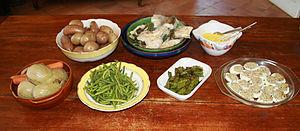
Aïoli garni, plat provençal à base de morue accompagnée d'aïoli
La cuisine occitane est une cuisine diversifiée qui a des traits caractéristiques de la cuisine méditerranéenne, mais se différencie des cuisines catalane et italienne. En raison de la taille de l'Occitanie et la grande variété de ses terroirs, allant des Pyrénées aux Alpes, de la côte méditerranéenne au Massif central qu'elle englobe majoritairement, c'est une cuisine très variée mais, au-delà de la traditionnelle partition entre l'usage de la graisse de canard au sud ouest et de l'huile d'olive au sud-est, il existe un certain nombre de traits communs à l'ensemble de ce territoire et l'opposant parfois nettement au reste de la France.
La cuisine de la Provence méditerranéenne est avant tout une cuisine liée aux produits de la pêche, de l'élevage et du terroir.